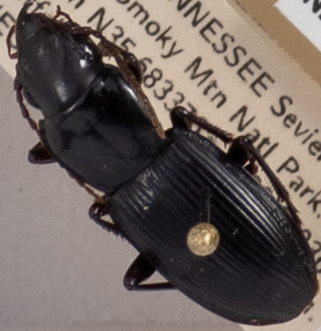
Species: Pterostichus acutipes acutipes
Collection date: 2021-09-14
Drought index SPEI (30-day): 1.442
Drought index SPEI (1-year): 1.28
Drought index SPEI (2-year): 2.09